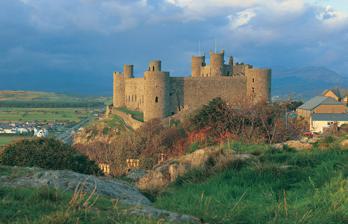
Building: Harlech Castle
Country: United Kingdom
Year built: 1289
Castle in Harlech, Gwynedd, Wales Harlech Castle Castell Harlech Harlech, Wales Harlech Castle Harlech Castle Coordinates 52°52′N 4°07′W / 52.86°N 4.11°W / 52.86; -4.11 Type Concentric castle Site information Owner Cadw Open to the public Yes Condition Ruined Website Castell Harlech Site history Materials Sandstone Events Revolt of Madog ap Llywelyn (1294–95) Revolt of Owain Glyndŵr (1400–09) Wars of the Roses (1460–68) English Civil War (1642–47) UNESCO World Heritage Site Part of Castles and Town Walls of King Edward in Gwynedd Criteria Cultural: i, iii, iv Reference 374 Inscription 1986 (10th Session ) Listed Building – Grade I Official name Harlech Castle Designated 21 June 2001 ; 23 years ago ( 2001-06-21 ) Reference no. 25500 Harlech Castle ( Welsh : Castell Harlech ; Welsh pronunciation: [kastɛɬ ˈharlɛχ] ) in Harlech , Gwynedd , Wales , is a Grade I listed medieval fortification built onto a rocky knoll close to the Irish Sea . It was built by Edward I during his invasion of Wales between 1282 and 1289 at the relatively modest cost of £8,190. Over the next few centuries, the castle played an important part in several wars, withstanding the siege of Madog ap Llywelyn between 1294 and 1295, but falling to Prince Owain Glyndŵr in 1404. It then became Glyndŵr's residence and military headquarters for the remainder of the uprising until being recaptured by English forces in 1409. During the 15th century Wars of the Roses , Harlech was held by the Lancastrians for seven years, before Yorkist troops forced its surrender in 1468, a siege memorialised in the song " Men of Harlech ". Following the outbreak of the English Civil War in 1642, the castle was held by forces loyal to Charles I , holding out until 1647 when it became the last fortification to surrender to the Parliamentary armies. In the 21st century the ruined castle is managed by Cadw , the Welsh Government's historic environment service, as a tourist attraction. UNESCO considers Harlech, with three others at Beaumaris , Conwy and Caernarfon , to be one of "the finest examples of late 13th century and early 14th century military architecture in Europe", and it is classed as a World Heritage Site . The fortification is built of local stone and concentric in design, featuring a massive  gatehouse that probably once provided high-status accommodation for the castle constable and visiting dignitaries. The sea originally came much closer to Harlech than in modern times, and a water-gate and a long flight of steps leads down from the castle to the former shore, which allowed the castle to be resupplied by sea during sieges. In keeping with Edward's other castles in the north of Wales, the architecture of Harlech has close links to that found in the County of Savoy during the same period, an influence probably derived from the Savoy origins of the main architect, James of Saint George . History 13th–14th centuries In local mythology, the site of Harlech Castle in North Wales is associated with the legend of Branwen , a Welsh princess, but there is no evidence for a native Welsh fortification having been built there. The kings of England and the Welsh princes had vied for control of North Wales since the 1070s and the conflict was renewed during the 13th century, leading to Edward I intervening in North Wales for the second time during his reign in 1282. Edward invaded with a huge army, pushing north from Carmarthen and westwards from Montgomery and Chester . English forces advanced down the Conwy valley and through Dolwyddelan and Castell y Bere , onto Harlech, which Sir Otton de Grandson took with 560 infantry in May. Reconstruction of the castle in the early 14th century, seen from the sea Edward ordered the construction of a castle at Harlech, one of seven built across North Wales in the wake of the 1282 campaign. Money to pay for the initial phase arrived in mid-May and carpenters and 35 stonemasons were dispatched in June and July to commence work. By the winter of 1283, the first 15 feet (4.6 m) of the inner walls had been constructed, allowing the castle to be defended in the event of an attack, and a small, planned town had been founded alongside the castle. John de Bonvillars was appointed the constable of the castle in 1285; after his death in 1287 his wife, Agnes, took up the role until 1290. Construction continued under the overall direction of James of Saint George , a Savoy architect and military engineer. In 1286, at the height of the construction, the workforce comprised 546 general labourers, 115 quarriers, 30 blacksmiths, 22 carpenters and 227 stonemasons, and the project was costing nearly £240 a month. The castle was essentially complete by the end of 1289, having cost an estimated £8,190, around 10 percent of the £80,000 that Edward spent on castle-building in Wales between 1277 and 1304. [ nb 1 ] Harlech was established with a garrison of 36 men: a constable, 30 men, including 10 crossbowmen, a chaplain, a smith, carpenter and stonemason, and Master James was rewarded by being made the constable of Harlech from 1290 to 1293. In 1294, Madog ap Llywelyn began an uprising against English rule that spread quickly through Wales. Several English-held towns were razed and Harlech, along with Criccieth Castle and Aberystwyth Castle , were besieged that winter. Fresh supplies were sent from Ireland by sea, arriving via Harlech's water gate, and the uprising was quashed. In the aftermath of the revolt, additional defences were built around the route down to the sea. Further work was undertaken between 1323 and 1324, following the Despenser War ; Edward II was threatened in the region by the Mortimer Marcher Lord family, and ordered his sheriff, Sir Gruffudd Llwyd, to extend the defences leading up to the gatehouse with additional towers. 15th–17th centuries Harlech Castle, depicted by cartographer John Speed , in 1610 In 1400 a revolt broke out in North Wales against English rule, led by Owain Glyndŵr . By 1403 only a handful of castles, including Harlech, still stood against the rebels, but the castle was under-equipped and under-staffed to withstand a siege, the garrison having just three shields, eight helmets, six lances, ten pairs of gloves, and four guns. At the end of 1404, the castle fell to Glyndŵr. Harlech became his residence, family home and military headquarters for four years; he held his second parliament in Harlech in August 1405. In 1408 English forces under the command of the future Henry V placed Harlech and its commander, Edmund Mortimer , under siege, conducting a bombardment with cannon, probably destroying the south and east parts of the outer walls. When this failed to take the castle, Henry left John Talbot in charge of the siege and moved on to deal with Aberystwyth Castle . Supplies finally ran short, Mortimer and many of his men died of exhaustion, and Harlech fell in February 1409. In the 15th century, Harlech was involved in the series of civil wars now known as the Wars of the Roses that broke out between the rival factions of the House of Lancaster and House of York . In 1460, following the Battle of Northampton , Queen Margaret of Anjou fled to the castle and between 1461 and 1468 it was held by her Lancastrian supporters, under the command of Dafydd ap Ieuan, against the Yorkist Edward IV . Thanks to its natural defences and the supply route by sea, Harlech held out and as other fortresses fell, eventually became the last major stronghold still under Lancastrian control. The castle became a base for their operations across the region: there were planned operations in 1464, Sir Richard Tunstall mounted attacks from Harlech in 1466 and Jasper Tudor landed there with French reinforcements in 1468, before then raiding the town of Denbigh . Tudor's arrival caused Edward IV to order William Herbert to mobilise an army, possibly up to 10,000 strong, to finally seize the castle. After a month's siege, the small garrison surrendered on 14 August. This siege is credited with inspiring the song Men of Harlech . The English Civil War broke out in 1642 between the Royalist supporters of Charles I and the supporters of Parliament . Harlech apparently had not been repaired following the 1468 siege, and had become completely dilapidated, with the exception of the gatehouse, which was used for the local assizes . In 1644 Prince Rupert appointed a local Royalist, Colonel William Owen, as the castle's constable, and Owen was entrusted with repairing the fortifications. A long siege ensued from June 1646 until 15 March 1647, when the garrison of 44 men surrendered to Major-General Thomas Mytton . The castle was the last mainland royal fortress to surrender in the war, and the date marked the end of the first phase of the war. The castle was no longer required for the security of North Wales and, to prevent any further use by the Royalists, Parliament ordered its slighting , or destruction. The orders were only partially carried out, however, and the gatehouse staircases were destroyed and the castle rendered generally unusable, but it was not totally demolished. Stone from the castle was reused to build houses in the local town. 18th–21st centuries Harlech Castle, ca. 1890 - 1900. In the late-18th and 19th centuries, the picturesque ruins of Harlech  began to attract visits from prominent artists, including John Cotman , Henry Gastineau , Paul Sandby , J. M. W. Turner and John Varley . In 1914 it was transferred from the Merioneth Crown Estate to the control of the Office of Works , who commenced a major restoration project after the end of World War I . In 1969 the castle was transferred to the Welsh Office and then to Cadw , who manage the property in the 21st century as a tourist attraction. Harlech was declared part of the Castles and Town Walls of King Edward in Gwynedd World Heritage Site in 1986, UNESCO considering Harlech one of "the finest examples of late 13th century and early 14th century military architecture in Europe". Architecture The gatehouse at Harlech Castle, showing the smaller corbelled towers at front Harlech Castle rests upon part of the Harlech Dome , a spur of rock almost 200 feet (61 m) high; the land falls away sharply on the north and west, and a ditch cut into the rock protects the remaining approaches to the castle. The castle has a concentric design , with one line of defences enclosed by another, forming an inner and outer ward; the outer wall was originally somewhat taller than today. Harlech is built from local grey-green sandstone , with large, regular blocks used for the towers and irregular material, possibly taken from the ditch, used for the walls. A softer yellow sandstone is used for the decorative work in the castle, possibly quarried from around Egryn Abbey near Barmouth . The main entrance to the castle would have involved crossing a stone bridge between the two easterly ditch bridge towers and the main gatehouse; little remains of the bridge towers today and a timber entrance way to the gatehouse replaces the bridge. A water gate overlooks a protected stairway of 127 steps that runs down to the foot of the cliffs. In the 13th century, the sea came up close to the stairway, allowing resupply by sea, but today the sea has retreated significantly, making it more difficult to envisage the concept in its original setting. Plan of Harlech Castle The gatehouse follows the design, sometimes termed the Tonbridge -style, that became popular during the 13th century, with two massive "D-shaped" defensive towers flanking the entrance. The passage into the castle was guarded by three portcullises and at least two heavy doors. The gatehouse has two upper floors, broken up into various rooms. Each floor has three large windows overlooking the inner ward; the second floor has two additional grand windows on the sides of the gatehouse; the gatehouse was fitted with fireplaces and would originally have had prominent chimneys. The use of these rooms has been the subject of academic debate: historian Arnold Taylor argued that the first floor of the gatehouse was used by the constable as living accommodation, with the second floor used by senior visitors; Jeremy Ashbee has since challenged this interpretation, suggesting the high status accommodation may instead have been in the inner ward, and the gatehouse used for other purposes. The inner ward is guarded by four large circular towers. Over time these acquired various names: in 1343, clockwise from the north-east, they were called Le Prisontour, Turris Ultra Gardinium, Le Wedercoktour and Le Chapeltour, but by 1564 they had been renamed the Debtors', Mortimer, Bronwen and Armourer's Towers respectively. Le Prisontour incorporated a dungeon and the Le Chapeltour may have contained an artillery workshop in the 16th century. Several ranges of buildings were built around the inner ward, including a chapel, kitchen, service buildings, a granary and a great hall. The battlements may originally have been built with triple finials in a similar fashion to Conwy , although little remains of these in the modern era. The architecture of Harlech has close links to that found in the Savoy in the same period. These include semi-circular door arches, window styles, corbelled towers and positioning of putlog holes, and are usually ascribed to the influence of the Savoy architect Master James. The links between the Harlech and Savoy are not straightforward, however, as in some cases the relevant Savoy structures were built after James had left the region. The similarity in architectural details may, therefore, be the result of the wider role played by Savoy craftsmen and engineers on the Harlech project. Gallery View from the northwest cliff Aerial view of the castle and the village of Harlech View overlooking the walls View over mountains View from the street upon arrival The equestrian sculpture of the Two Kings View from the A496 road Ramparts and interior courtyard, featuring the Grand hall Harlech Castle overlooking the sea See also Castles in Great Britain and Ireland List of castles in Wales Notes